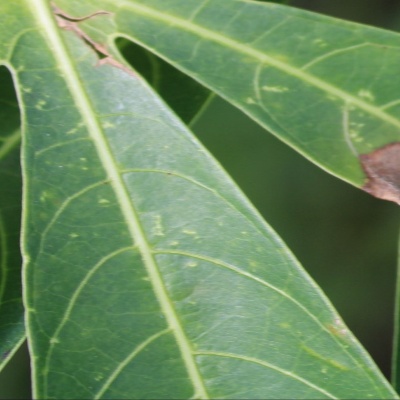
Crop: Cassava
Condition: bacterial blight